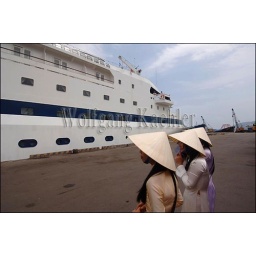
Vietnam, nha trang, port, women in traditional dress (Ao dai) Welcoming cruise ship